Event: Ecuador Earthquake
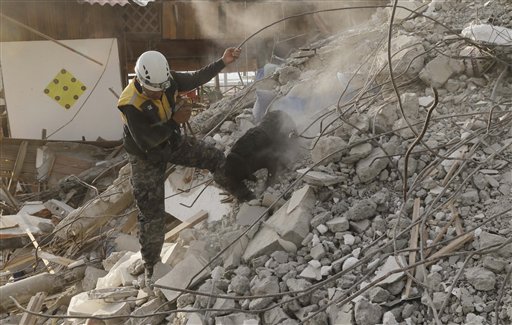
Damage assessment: damage